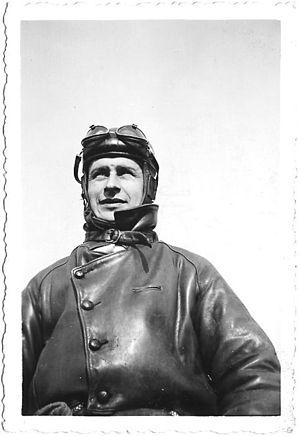
Charles Chesnais aviateur en 1940
Charles Chesnais est un capitaine aviateur, as français de l'Armée de l'air pendant la Seconde Guerre mondiale, il appartenait au groupe de chasse GC 2/9.